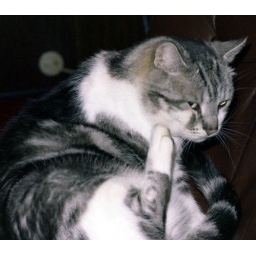
Our house cat in the 1970:ies